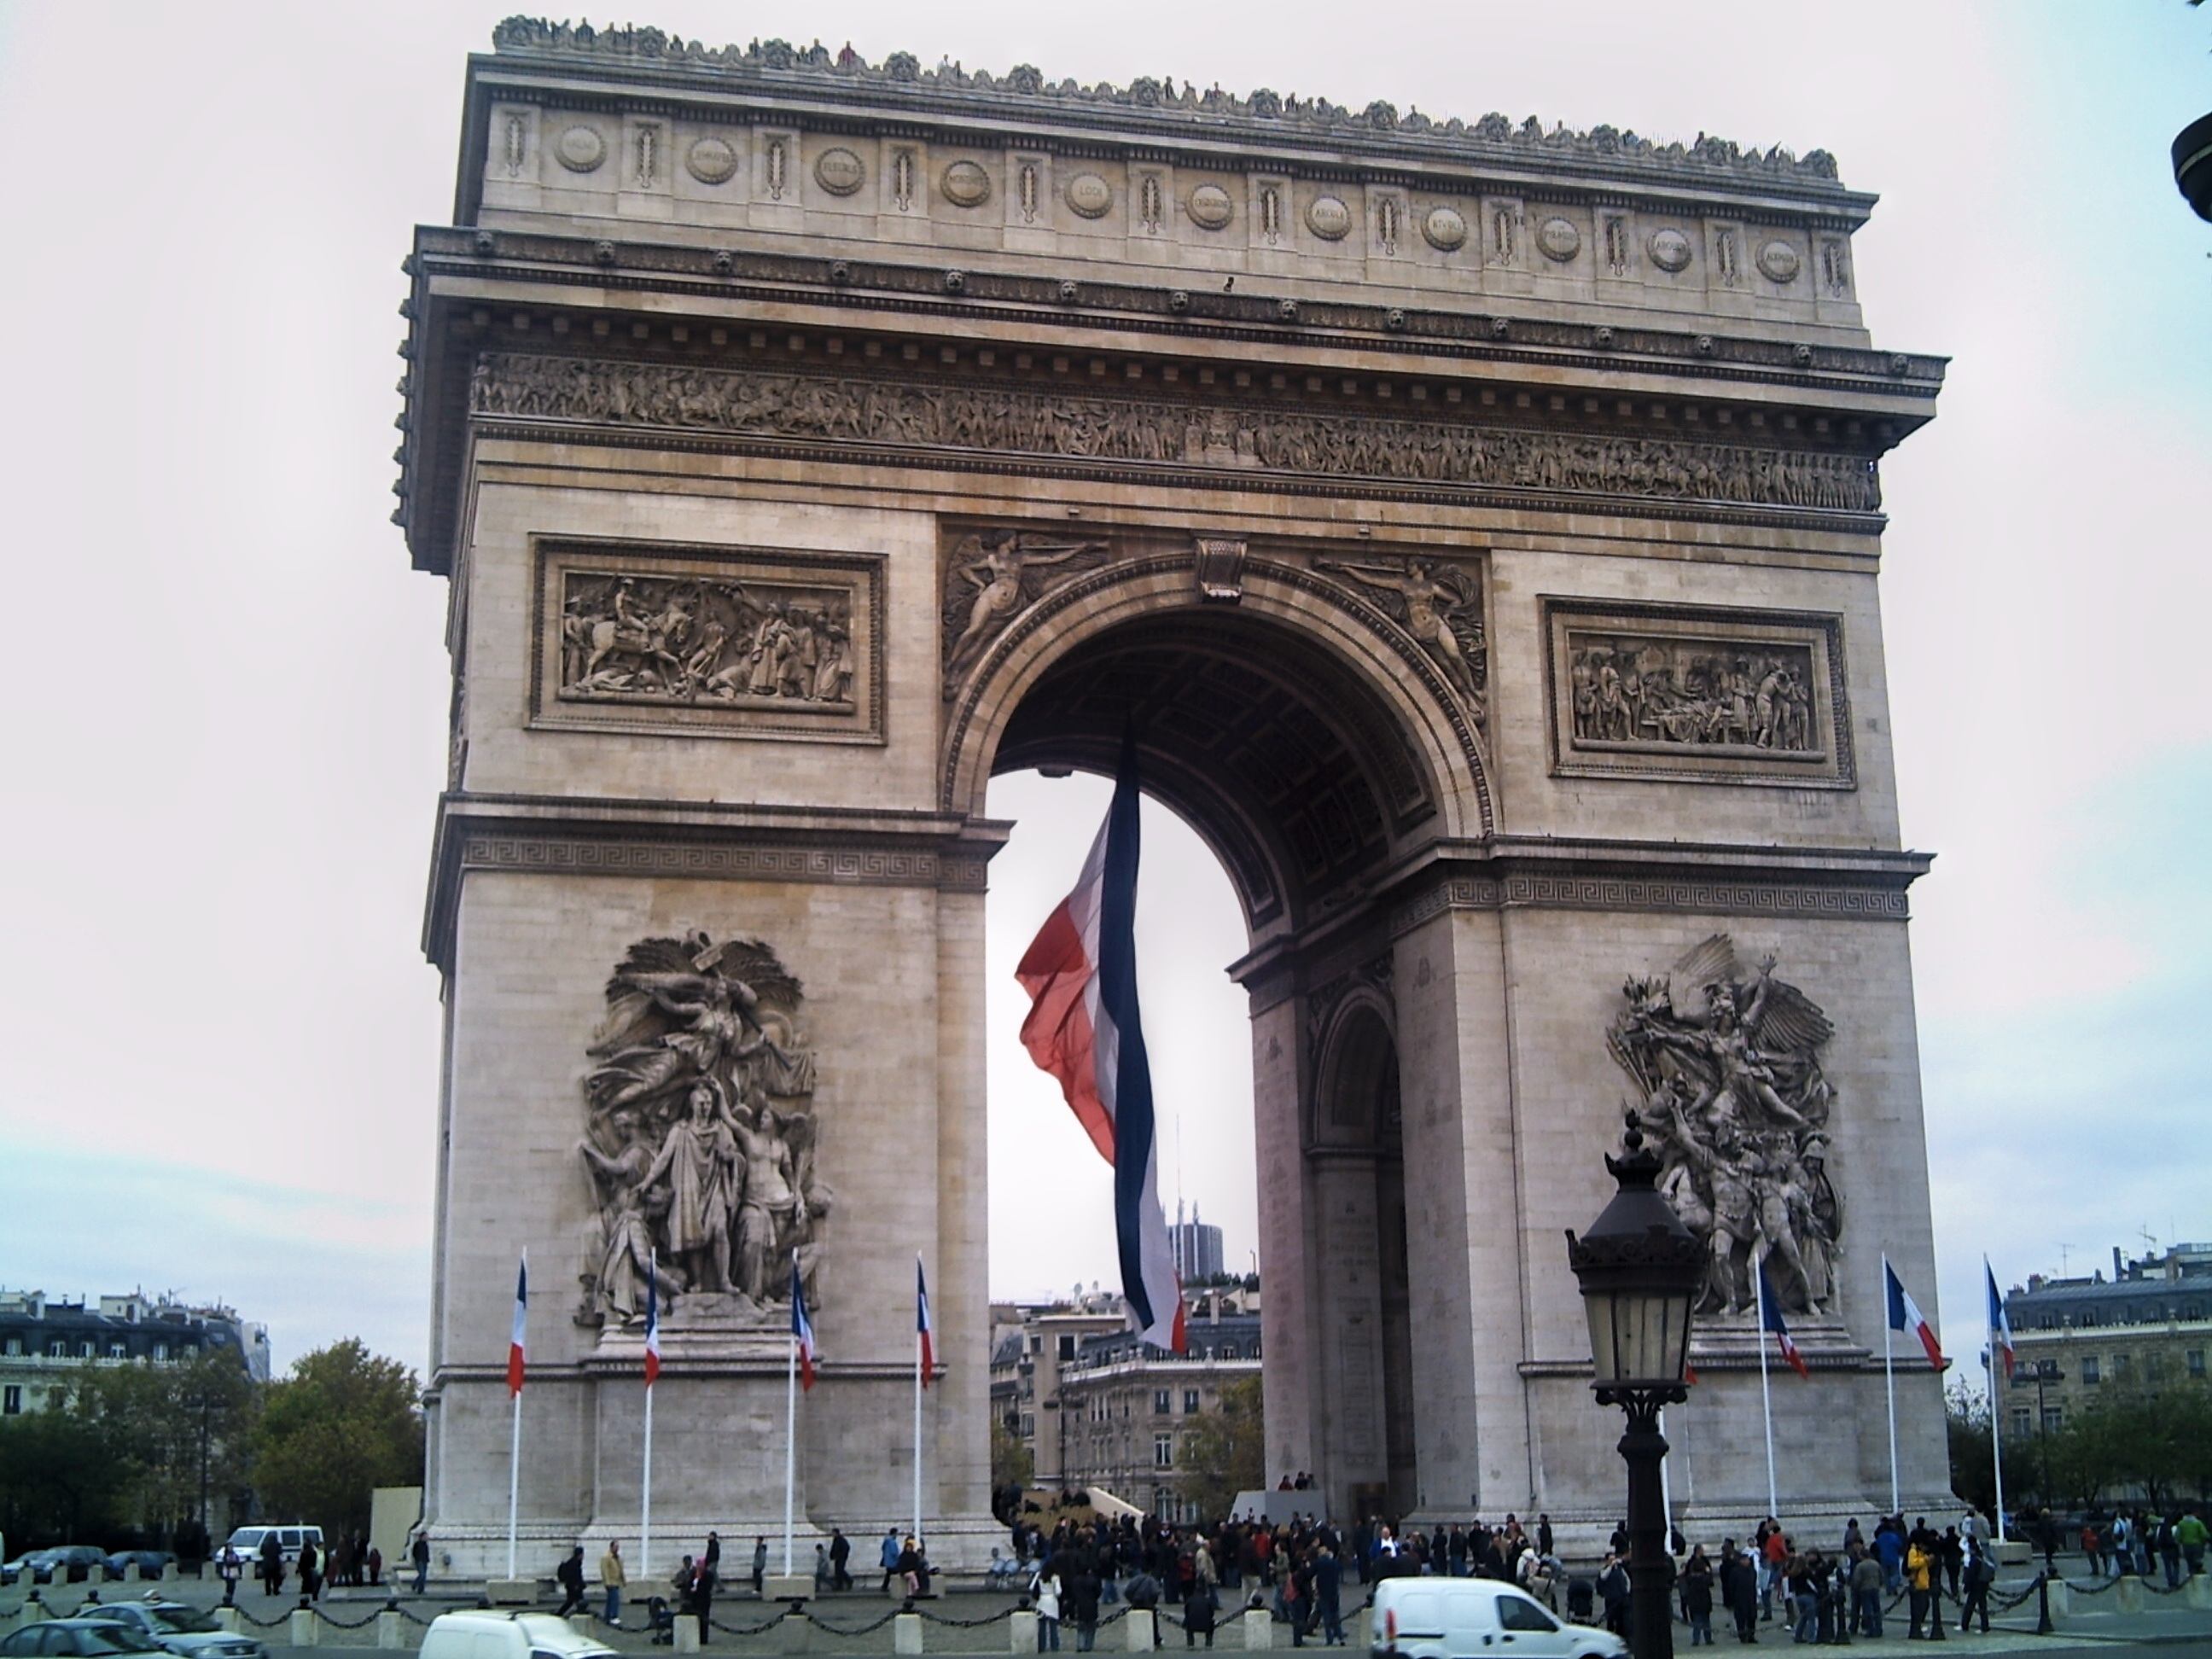
architecture, structure, paris, monument, france, arch, tower, louvre, plaza, landmark, facade, creativecommons, de, eiffel, arc, versailles, triumph, cattacombs, triumphal arch, ancient roman architecture